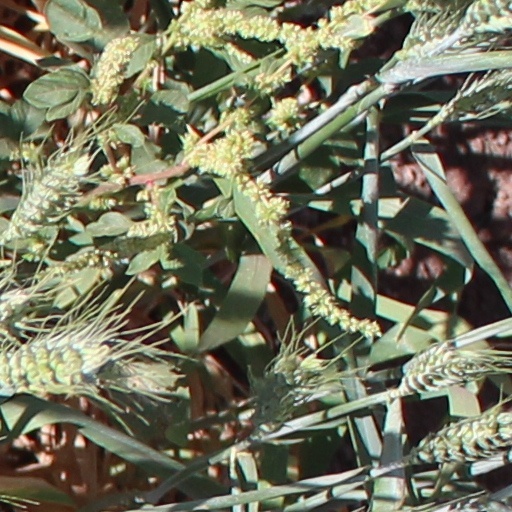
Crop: wheat